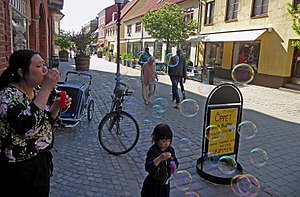
Sæbeboble
Sæbebobler. Ystad 2018.
En sæbeboble er et meget tyndt lag af sæbevand, der udgør en kugle med en iriserende overflade. Sæbebobler holder normalt kun nogle få øjeblikke, inden de brister, enten af sig selv eller ved kontakt med et andet objekt. De bruges ofte til børns nydelse og leg, men deres anvendelse i kunstneroptræden viser, at de også kan fascinere voksne.